Holy See–United States relations

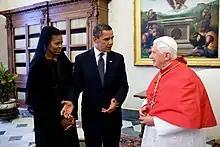
U.S. President Barack Obama and First Lady Michelle Obama meet with Pope Benedict XVI at the Vatican on July 10, 2009

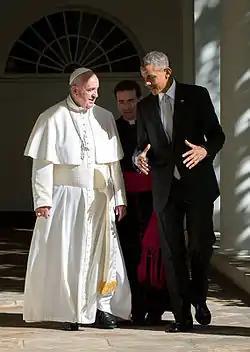
Pope Francis and U.S. President Barack Obama at the White House in 2015.

The United States and the Holy See announced the establishment of diplomatic relations on January 10, 1984. In sharp contrast to the long record of strong domestic opposition, this time there was very little opposition from Congress, the courts, and Protestant groups. On March 7, 1984, the Senate confirmed William A. Wilson as the first U.S. ambassador to the Holy See. Ambassador Wilson had been President Reagan's personal envoy to the Pope since 1981. The Holy See named Archbishop Pio Laghi as the first Apostolic Nuncio (equivalent to ambassador) of the Holy See to the U.S. Archbishop Laghi had been Pope John Paul II's apostolic delegate to the Catholic Church in the United States since 1980. Relations between President Ronald Reagan and Pope John Paul II were close especially because of their shared anti-communism and keen interest in forcing the Soviets out of Poland.